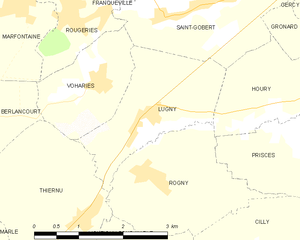
Carte des communes françaises: Lugny